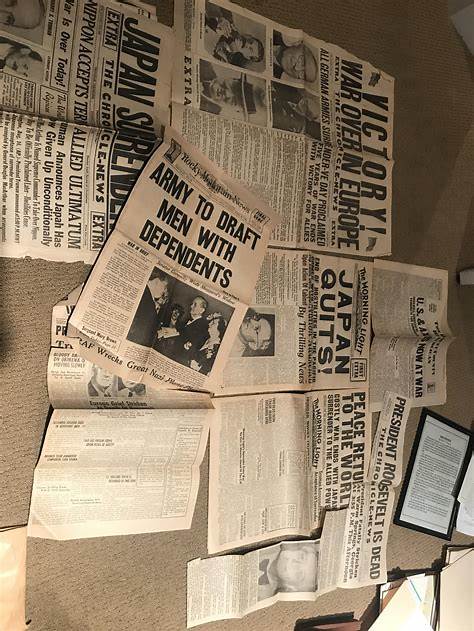
Waste category: paper